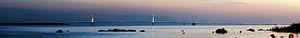
L’île Mackinac, en anglais Mackinac Island, est une île située sur le lac Huron dans l'État du Michigan, au nord-est des États-Unis. L'île, dont la superficie fait environ 9,8 km², est située à l'extrémité orientale du détroit de Mackinac, entre les péninsules supérieure et inférieure du lac Michigan.